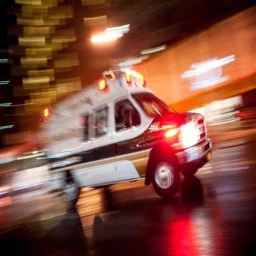
Label: ambulance